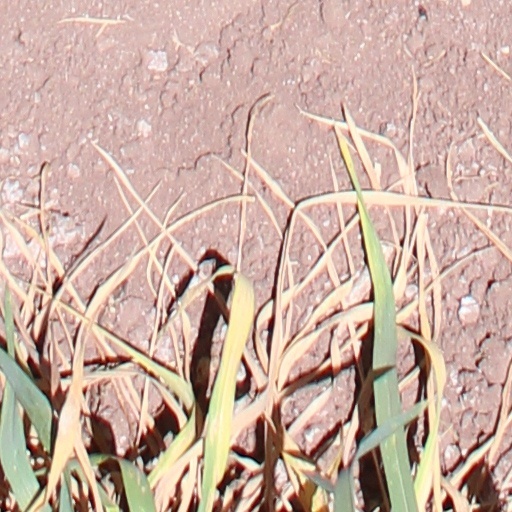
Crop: wheat